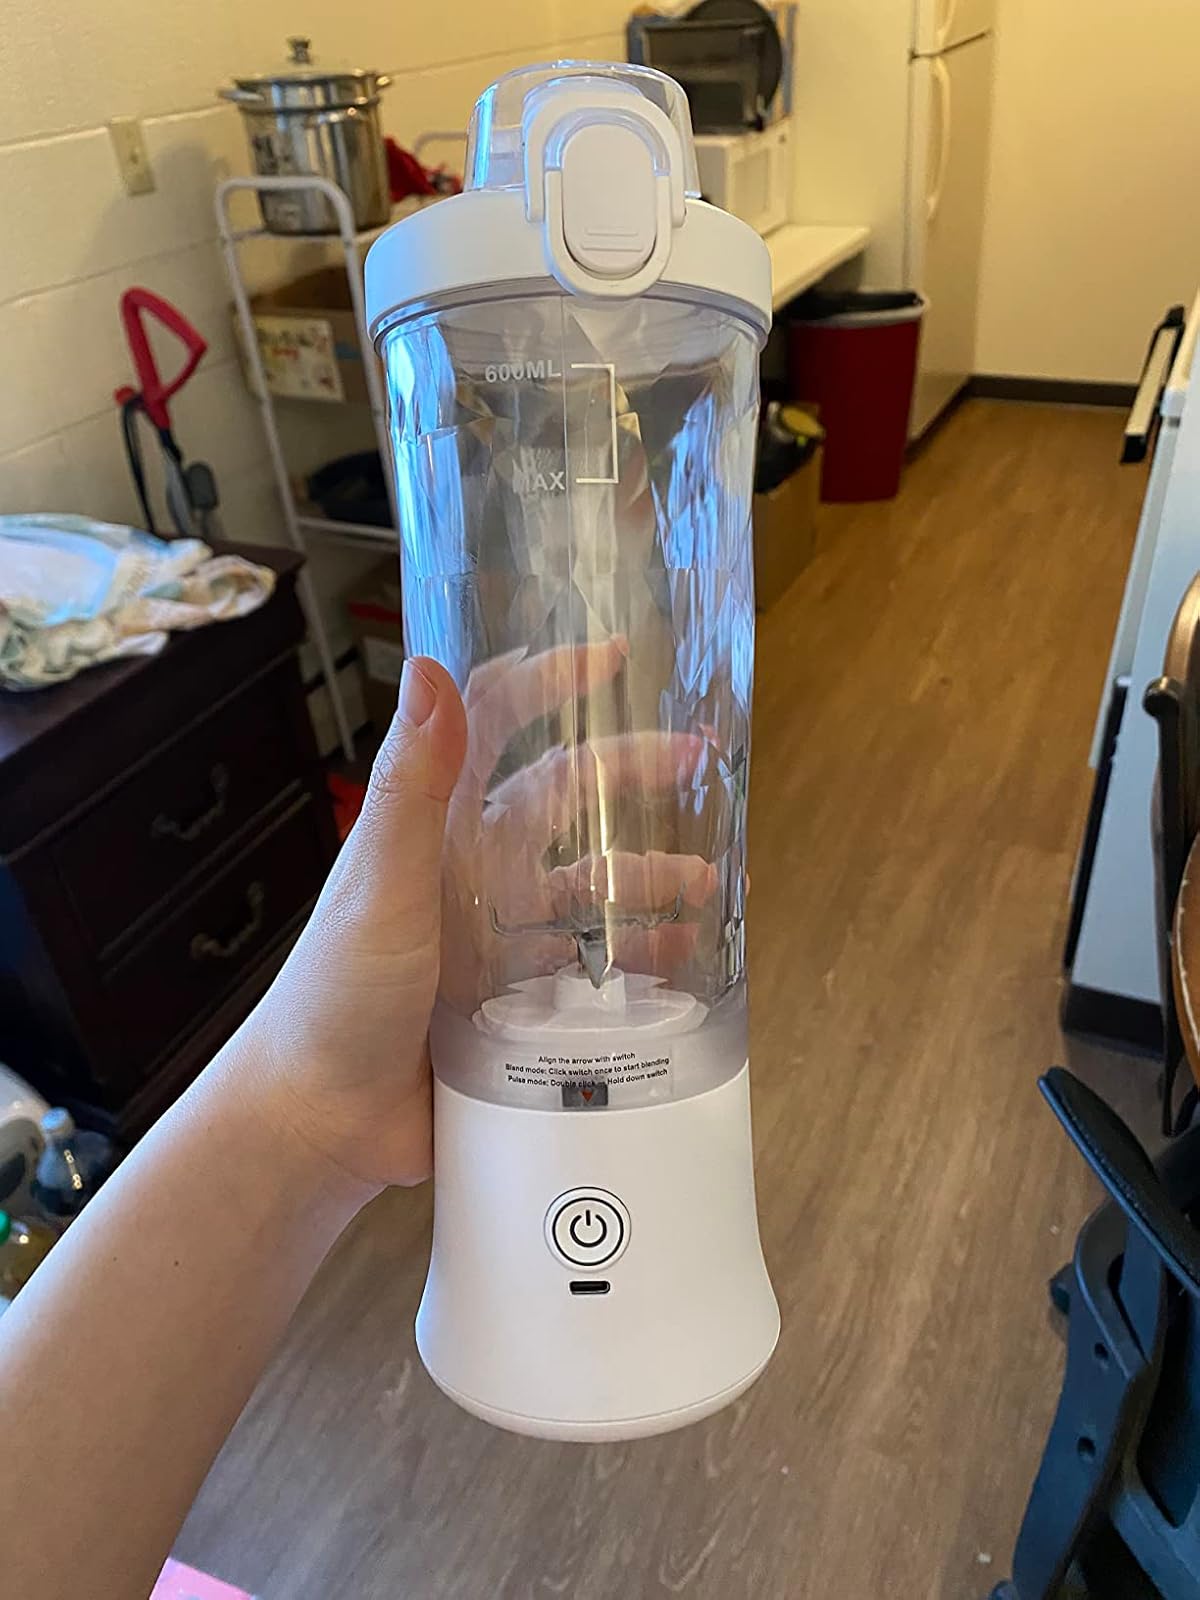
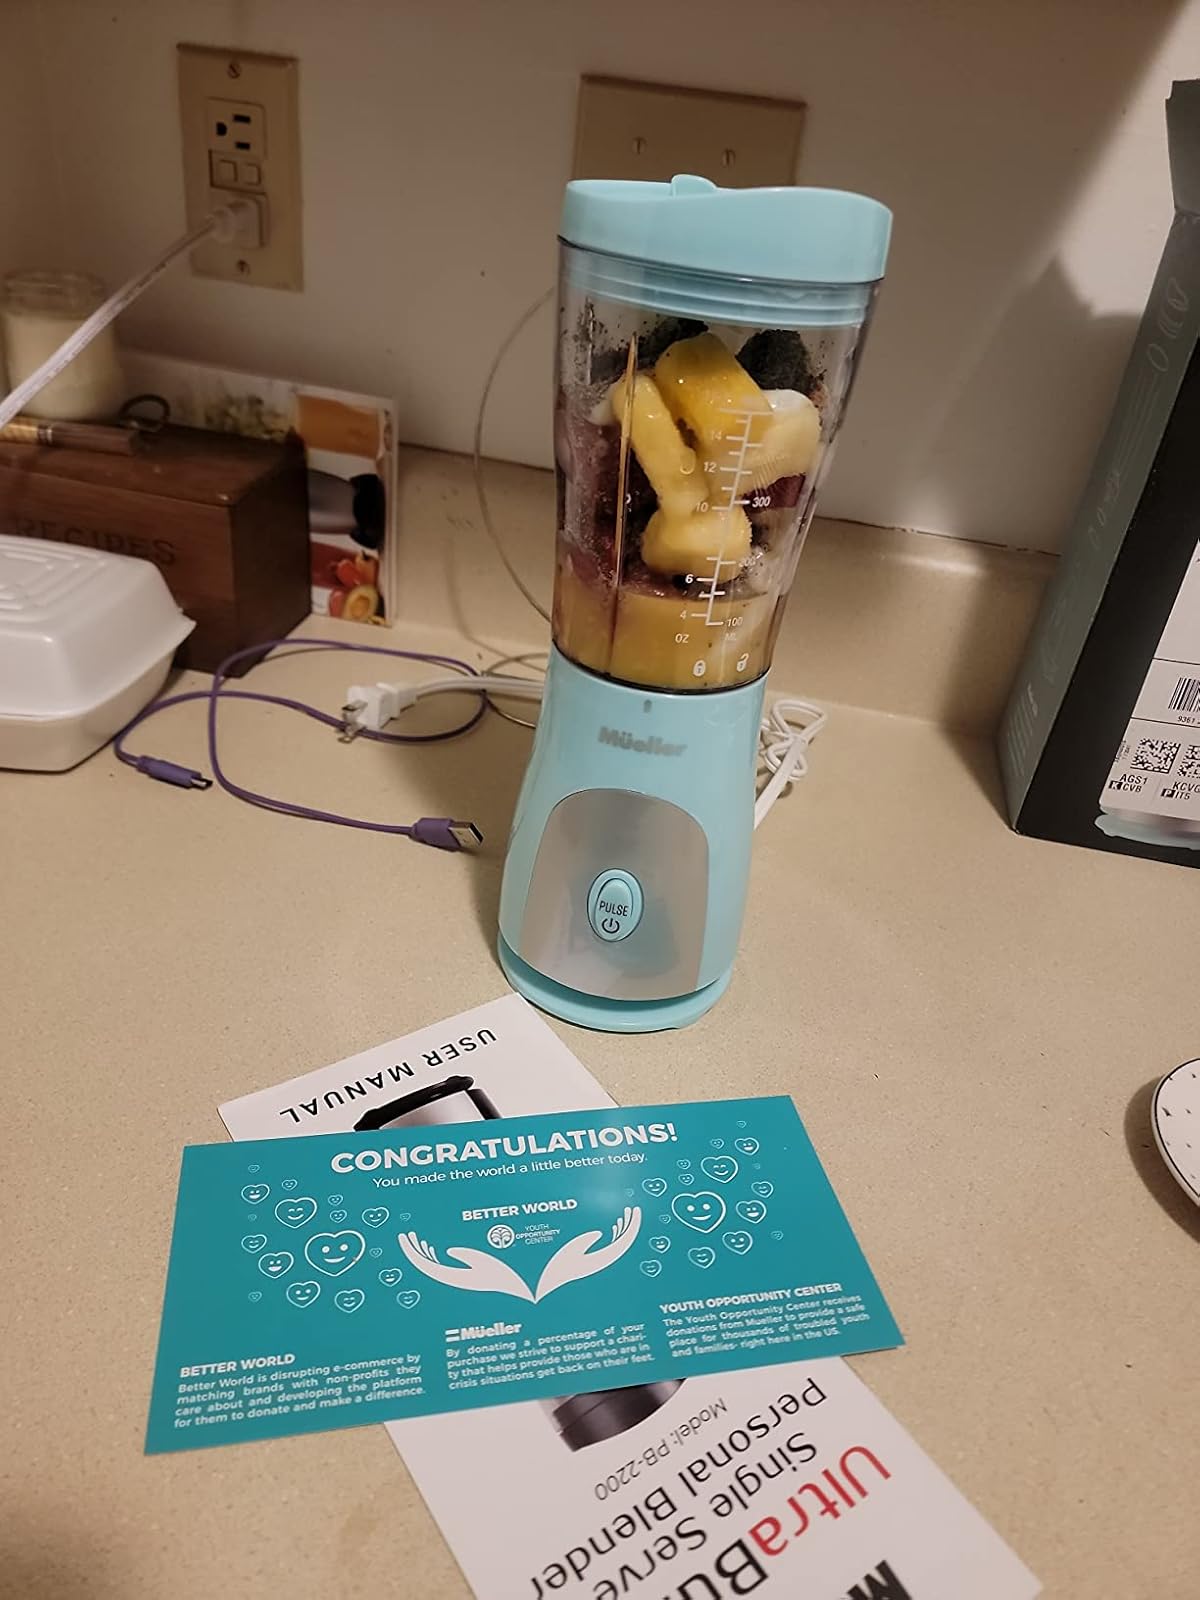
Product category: items_blender
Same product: no